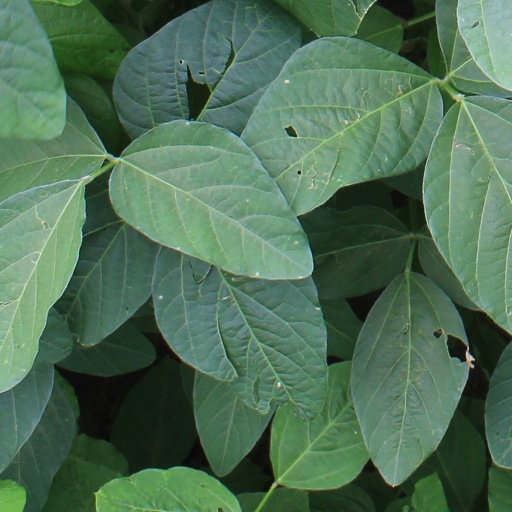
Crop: soybean